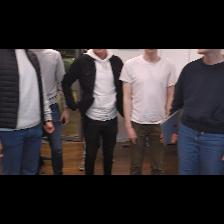
Label: Human